Limnio

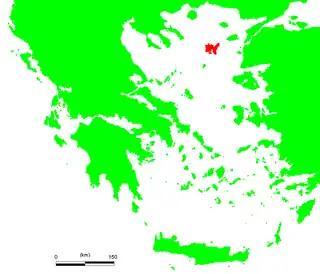
Location of Lemnos, ancestral home of the Greek wine grape Limnio.

Today, Limnio is still being produced on Lemnos, though it is not utilized in the appellation wine produced on the island. (Technically the only appellation wine produced on Lemnos is from Muscat of Alexandria According to information by the Union of Agricultural Cooperatives of Lemnos (E.A.S.) the total production of Muscat of Alexandria (white wine), delivered by the producers to the Union, was 2,449 tonnes of grapes, while Limnio (Kalambaki) was 86 tones.) with notable plantings around Mount Athos. It is a principal grape variety in the Playies Melitona Appellation of Origin (A.O.) as well as the Drama TI (a Greek wine region similar to a "vin de pays") in Macedonia.